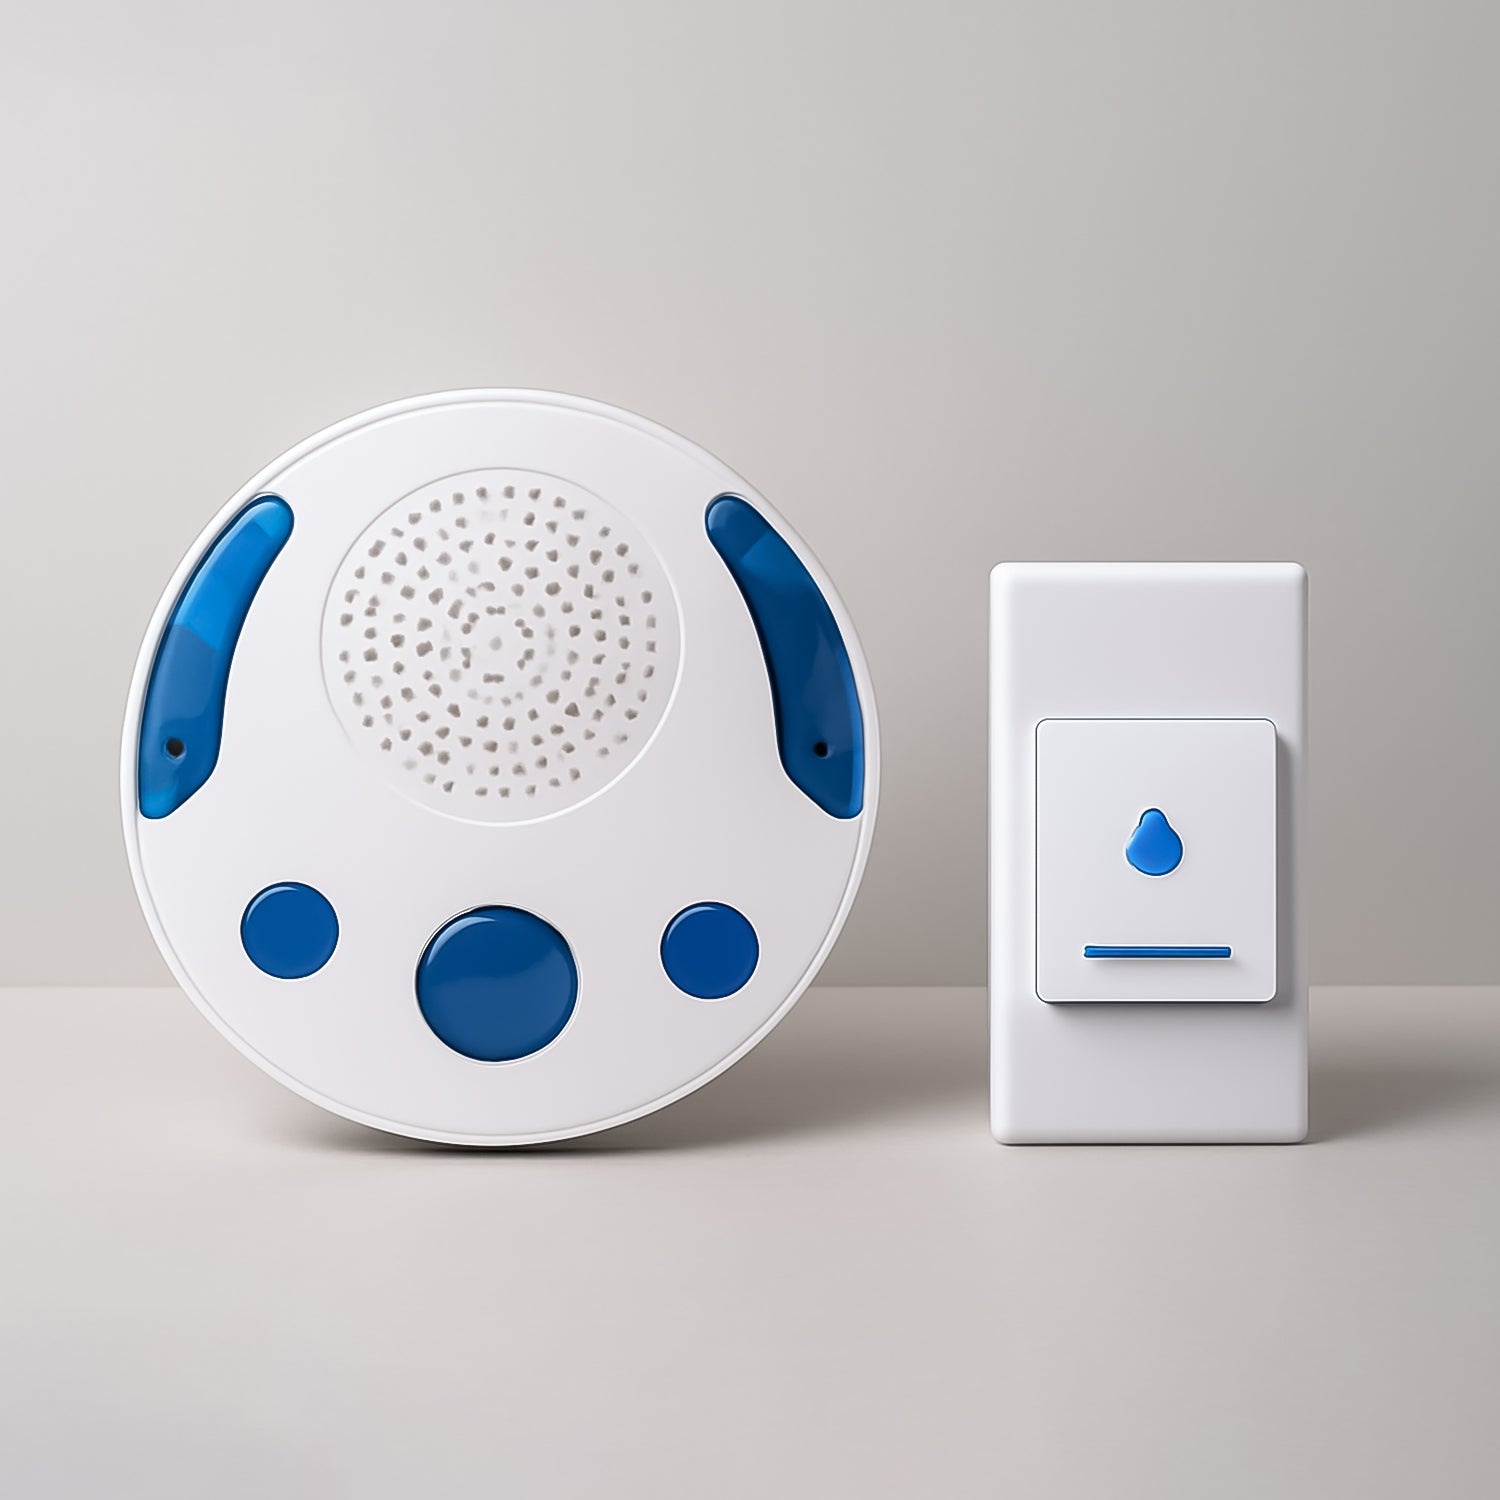
Wireless Digital Remote Door Bell (1 Pc / Battery Not Included)
Wireless Digital Remote Door Bell for Long Life for Home, Shop, Office Wireless Door Calling Bell 3 AA Battery Operated (1 Pc / Battery Not Included) Description :- Doorbell Push Button Transmitter + 1 x Wireless Doorbell For Trigger Push Button Included In The Pack. Does Not Require To Be Attached To Electric Points, Works On Batteries, You Can Install The Remote Buttons In One Location. Such As Front Door Or Back Door. When the Guest Presses The Remote Button. Double Side Stickers At The Back Side Of The Remote Button. Very Easy To Install. The Ultra-Distance Remote Control (30 Meters Long) Meets The Need Of Various Buildings Does not require to be attached to electric points, works on Batteries, you can install the remote buttons in one location. such as front door or back door 3 AA Battery Operated (1 Pc / Battery Not Included) Dimension :- Volu. Weight (Gm) :- 262 Product Weight (Gm) :- 160 Ship Weight (Gm) :- 262 Length (Cm) :- 21 Breadth (Cm) :- 15 Height (Cm) :- 4
Category: Hardware > Building Materials > Door Hardware > Door Bells & Chimes